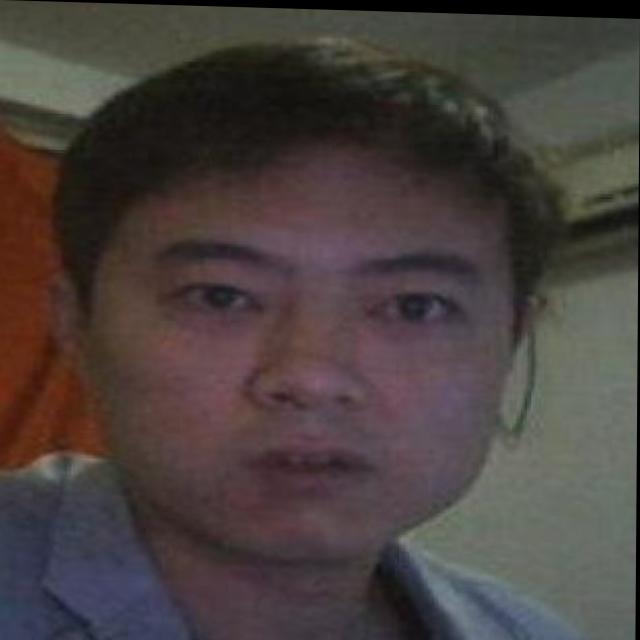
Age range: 21-44